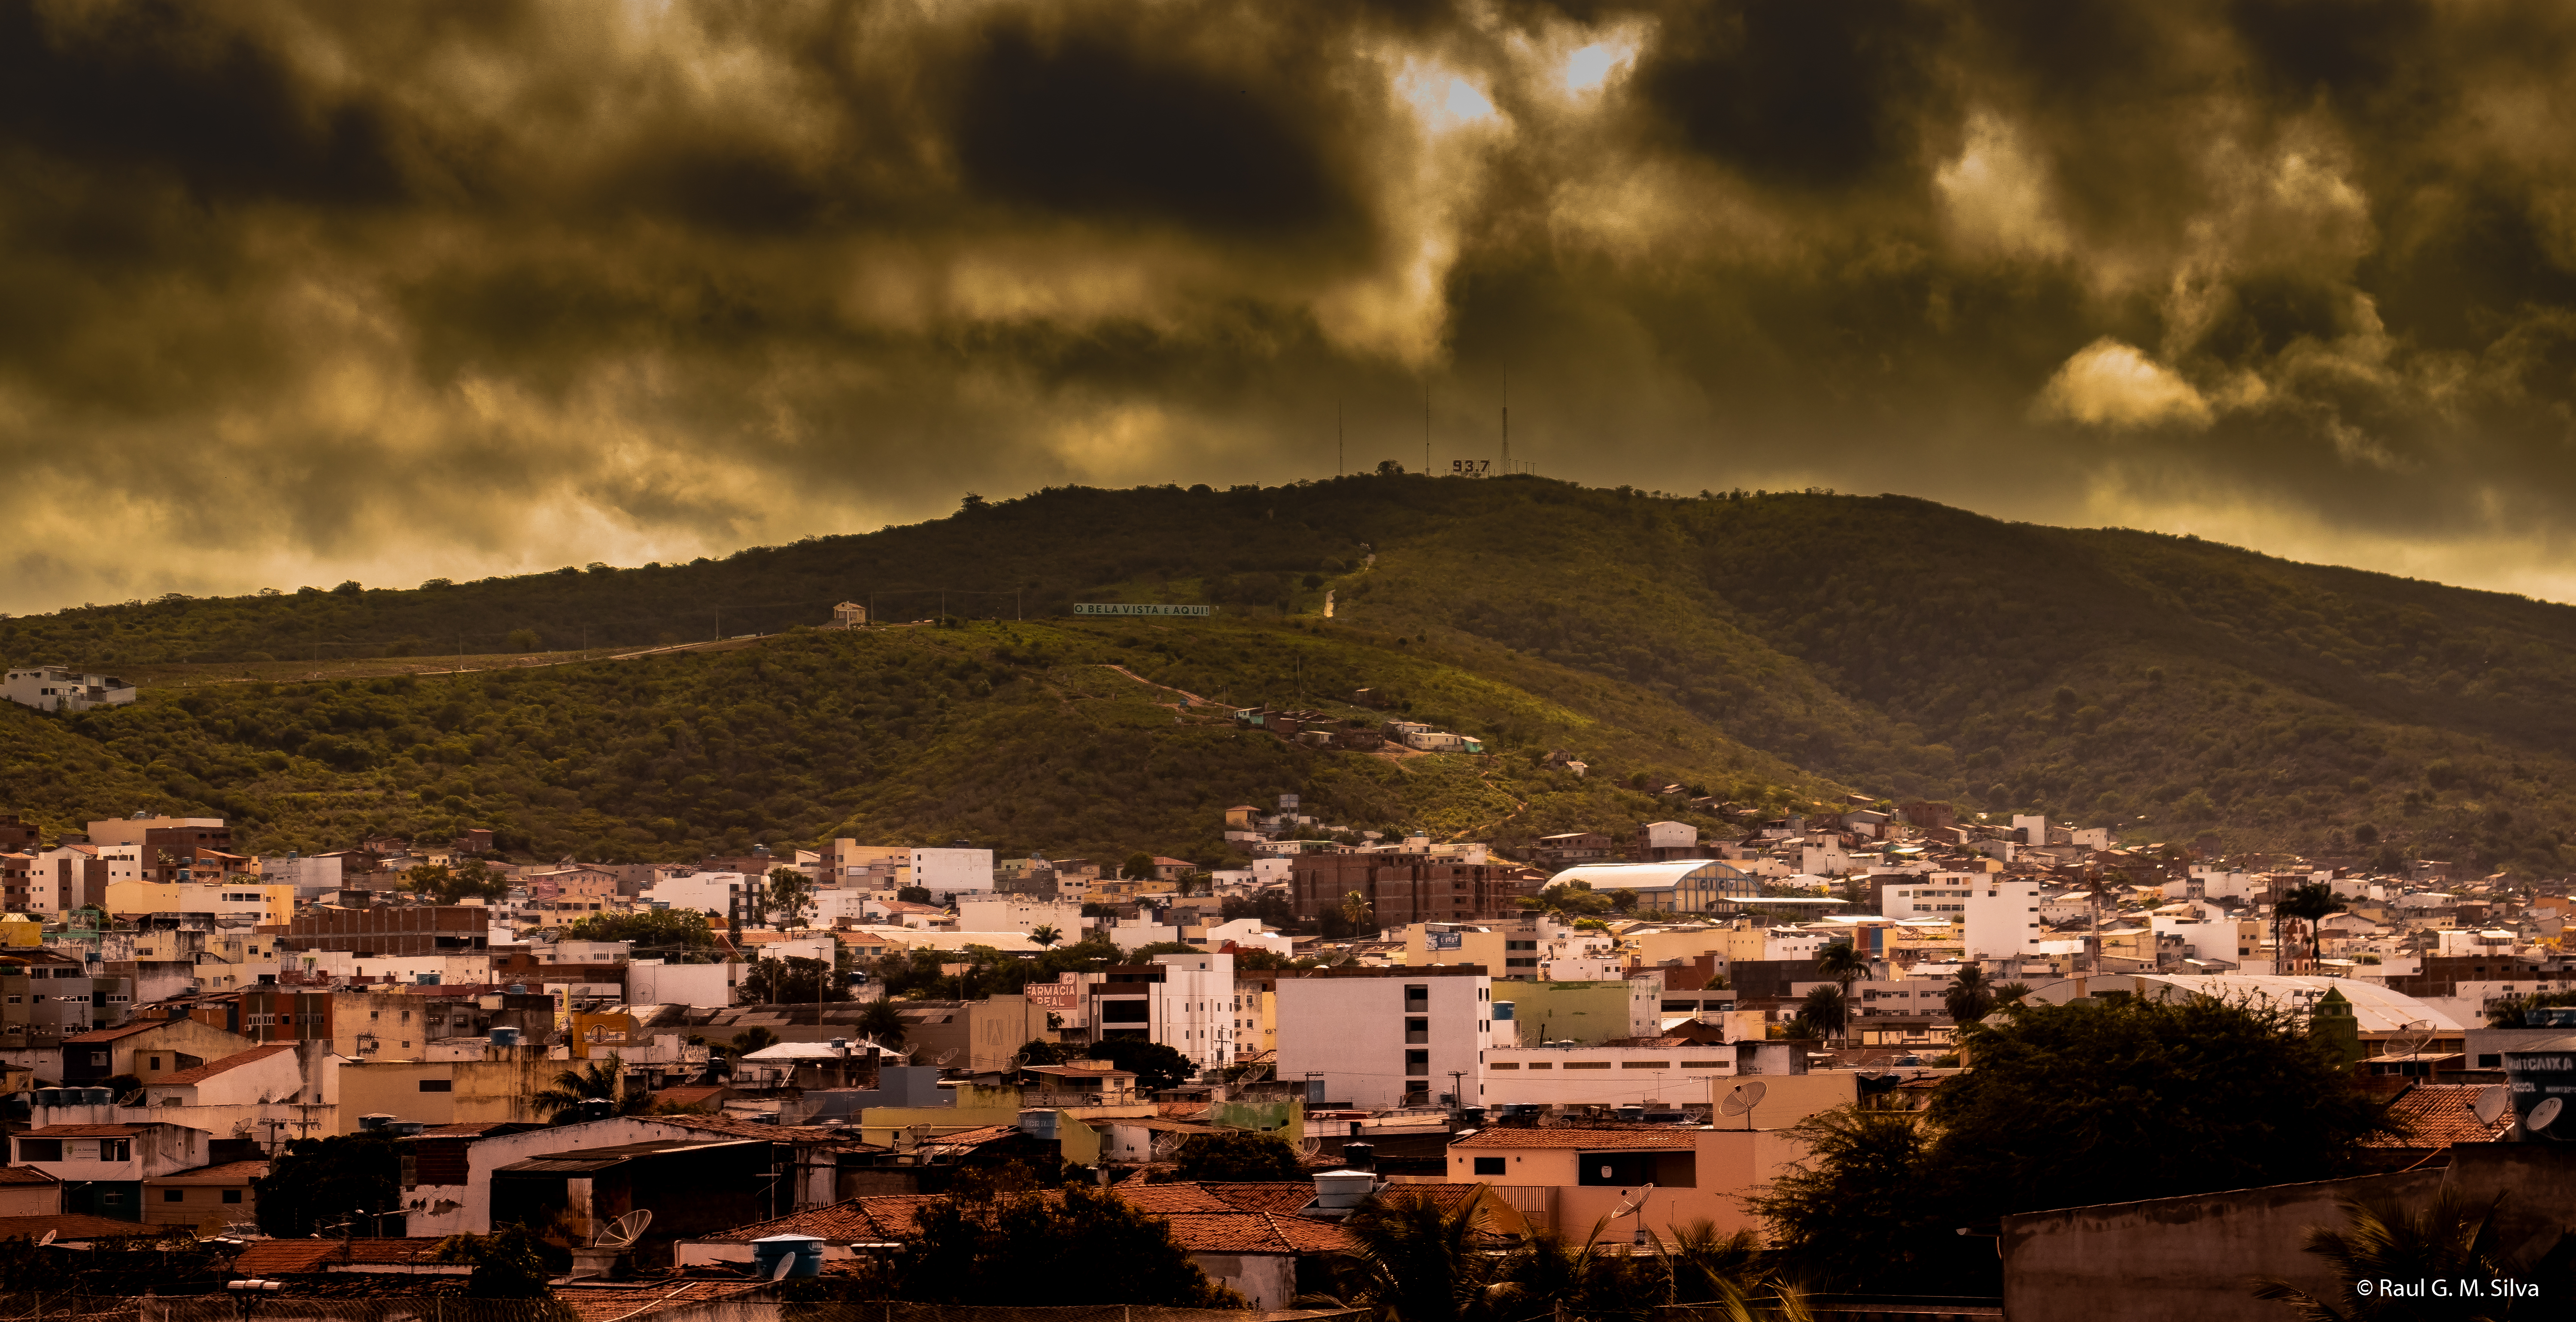
clouds, end of the day, sunset, storm, saws, mountains, tv antennas, modernity, zoom, mist, rain, orange, sky, cloud, urban area, town, hill, human settlement, city, residential area, cityscape, atmosphere, suburb, village, sunlight, mountain, horizon, metropolitan area, neighbourhood, tree, landscape, photography, rural area, hill station, evening, meteorological phenomenon, house, cumulus, metropolis, world, tourism, roof, panorama, building